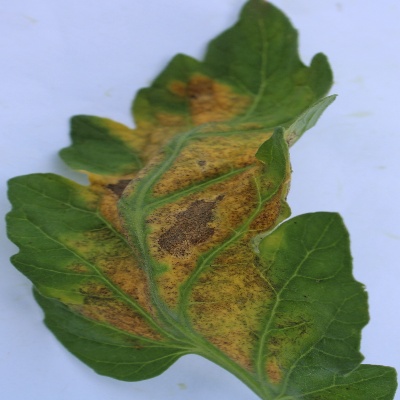
Crop: Tomato
Condition: verticulium wilt